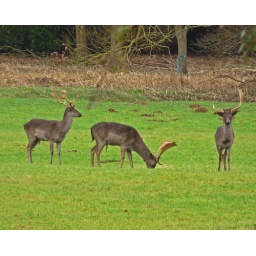
Three fallow bucks in a field at side of the road - were in a little herd of males about seven of them.